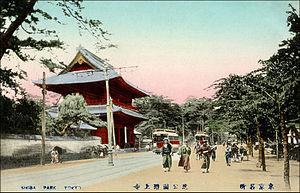
Le parc de Shiba est un parc public situé dans l'arrondissement de Minato à Tokyo, construit autour du Zōjō-ji.